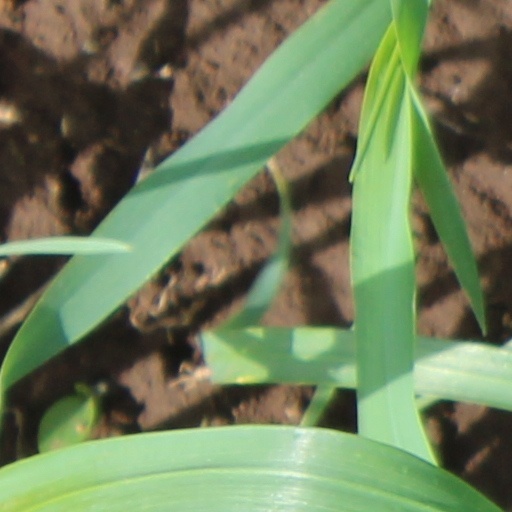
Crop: wheat